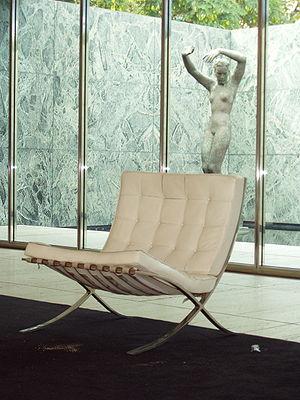
Lilly Reich, née le 16 juin 1885 à Berlin et morte le 14 décembre 1947 dans la même ville, est une designer, architecte d'intérieur et artiste textile allemande qui est rattachée au mouvement moderne.
La chaise Barcelone, aussi désignée sous le nom de fauteuil Barcelona ou plus simplement Barcelona, fait partie des créations les plus emblématiques du mobilier au XXᵉ siècle. C’est une chauffeuse dotée d'une structure apparente et d'un piétement d'acier chromé poli en X, dessinée par Ludwig Mies van der Rohe et sa partenaire Lilly Reich.